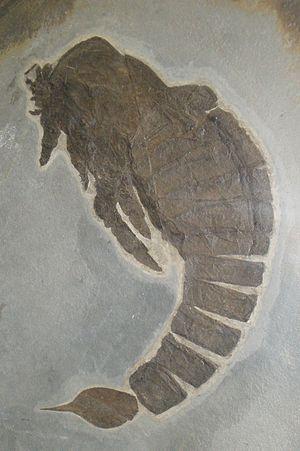
Slimonia est un genre éteint d'arthropodes de l'ordre des Eurypterida ayant vécu en Europe et aux Amériques au cours du Silurien il y a −436 à −412,3 Ma.